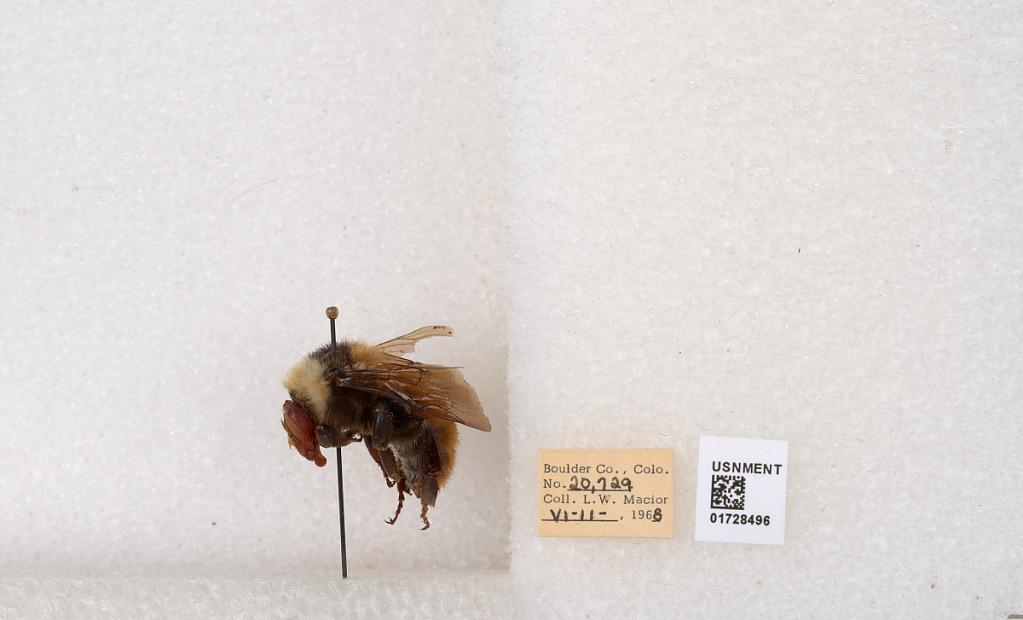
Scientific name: Bombus appositus Cresson
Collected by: L. Macior
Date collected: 1968-6-11
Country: United States
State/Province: Colorado
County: Boulder
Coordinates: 40.0925, -105.358